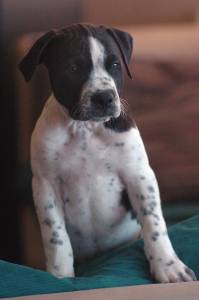
Animal: dog
Breed: american_pit_bull_terrier